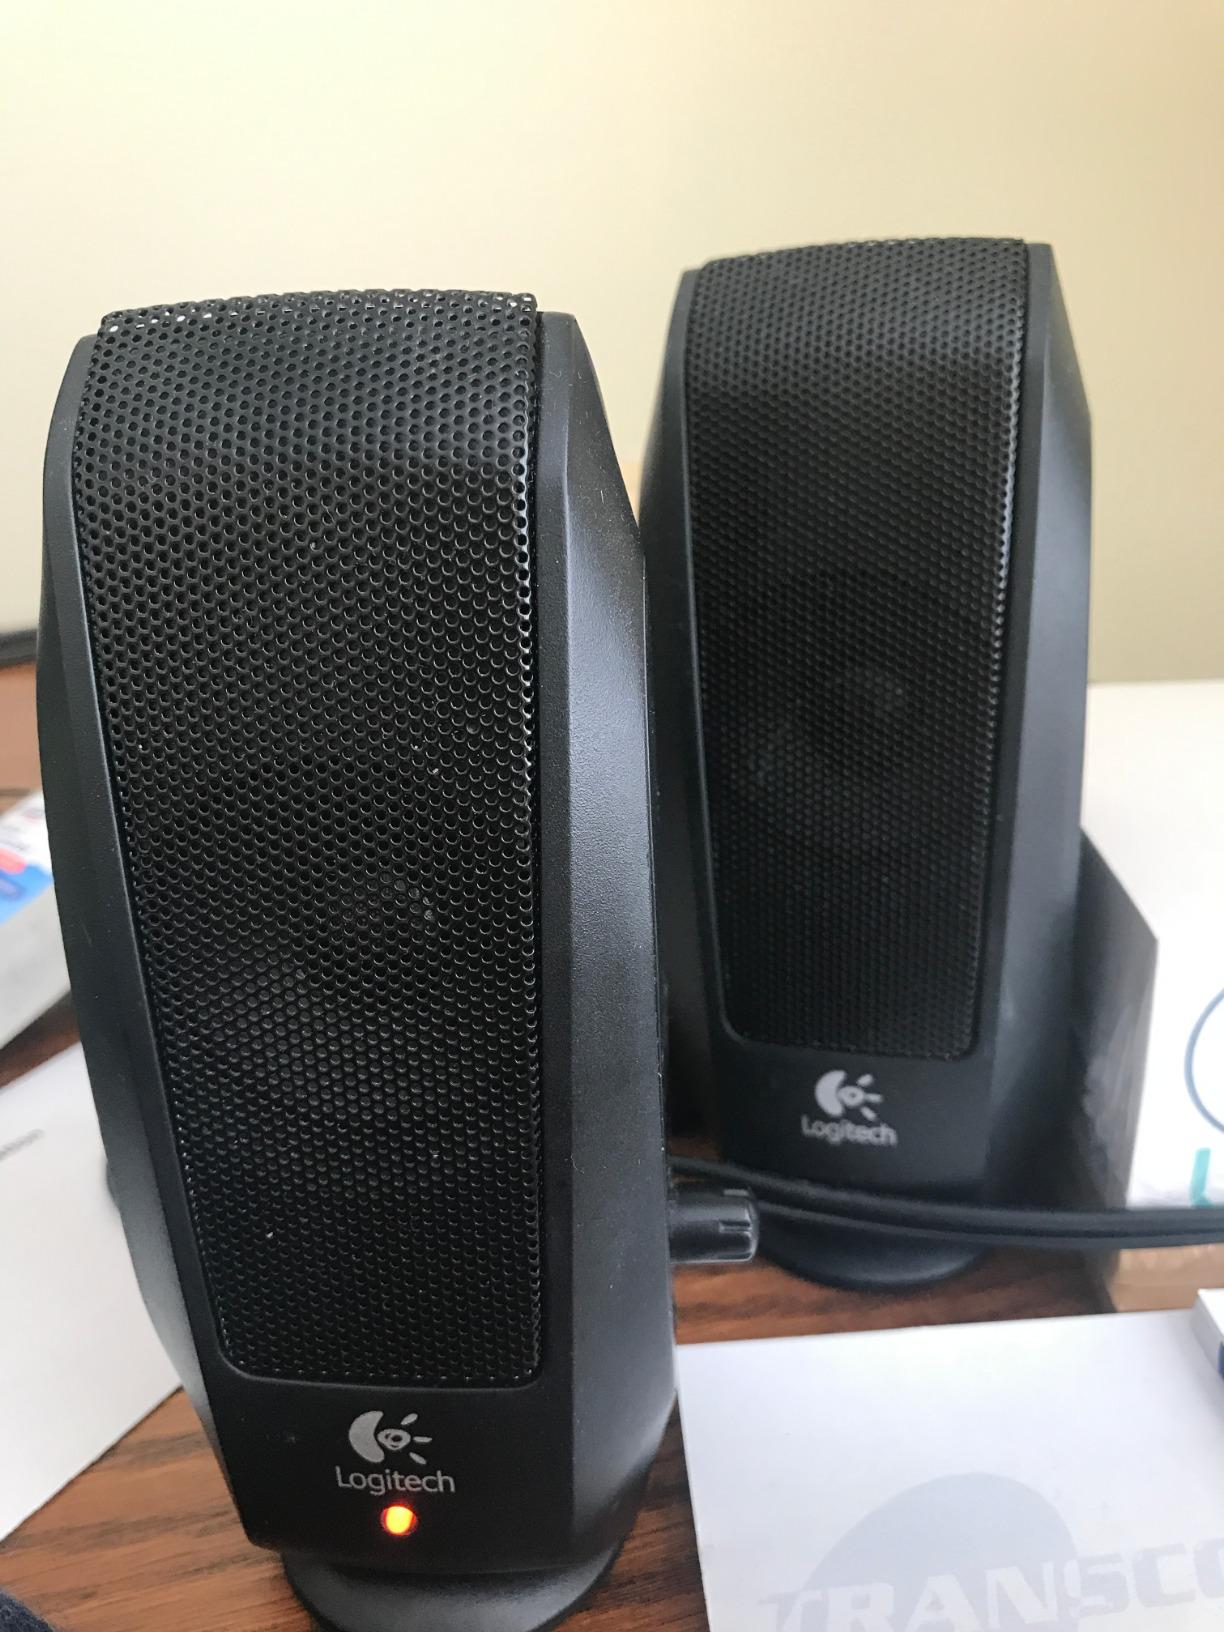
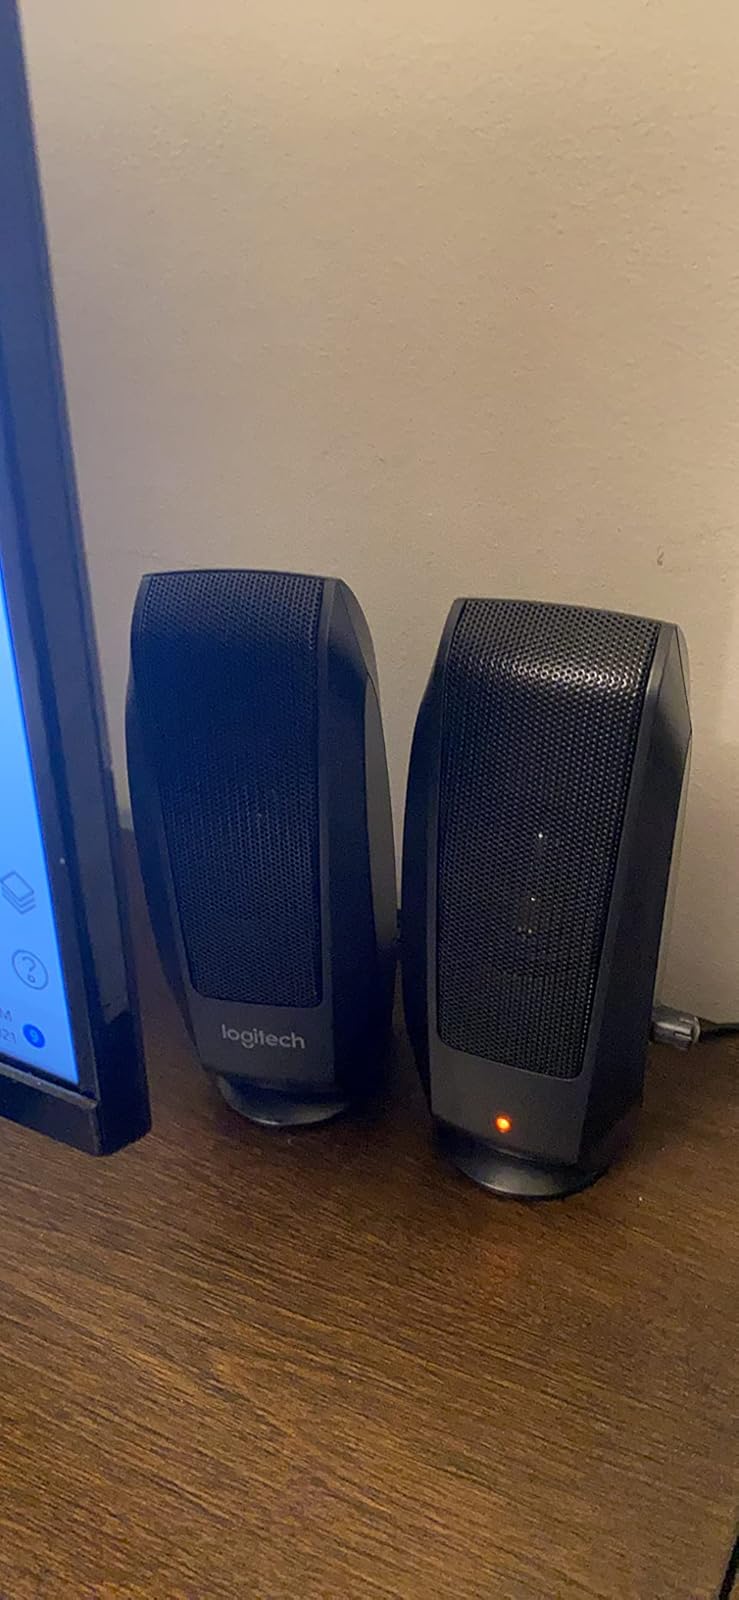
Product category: speaker
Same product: yes